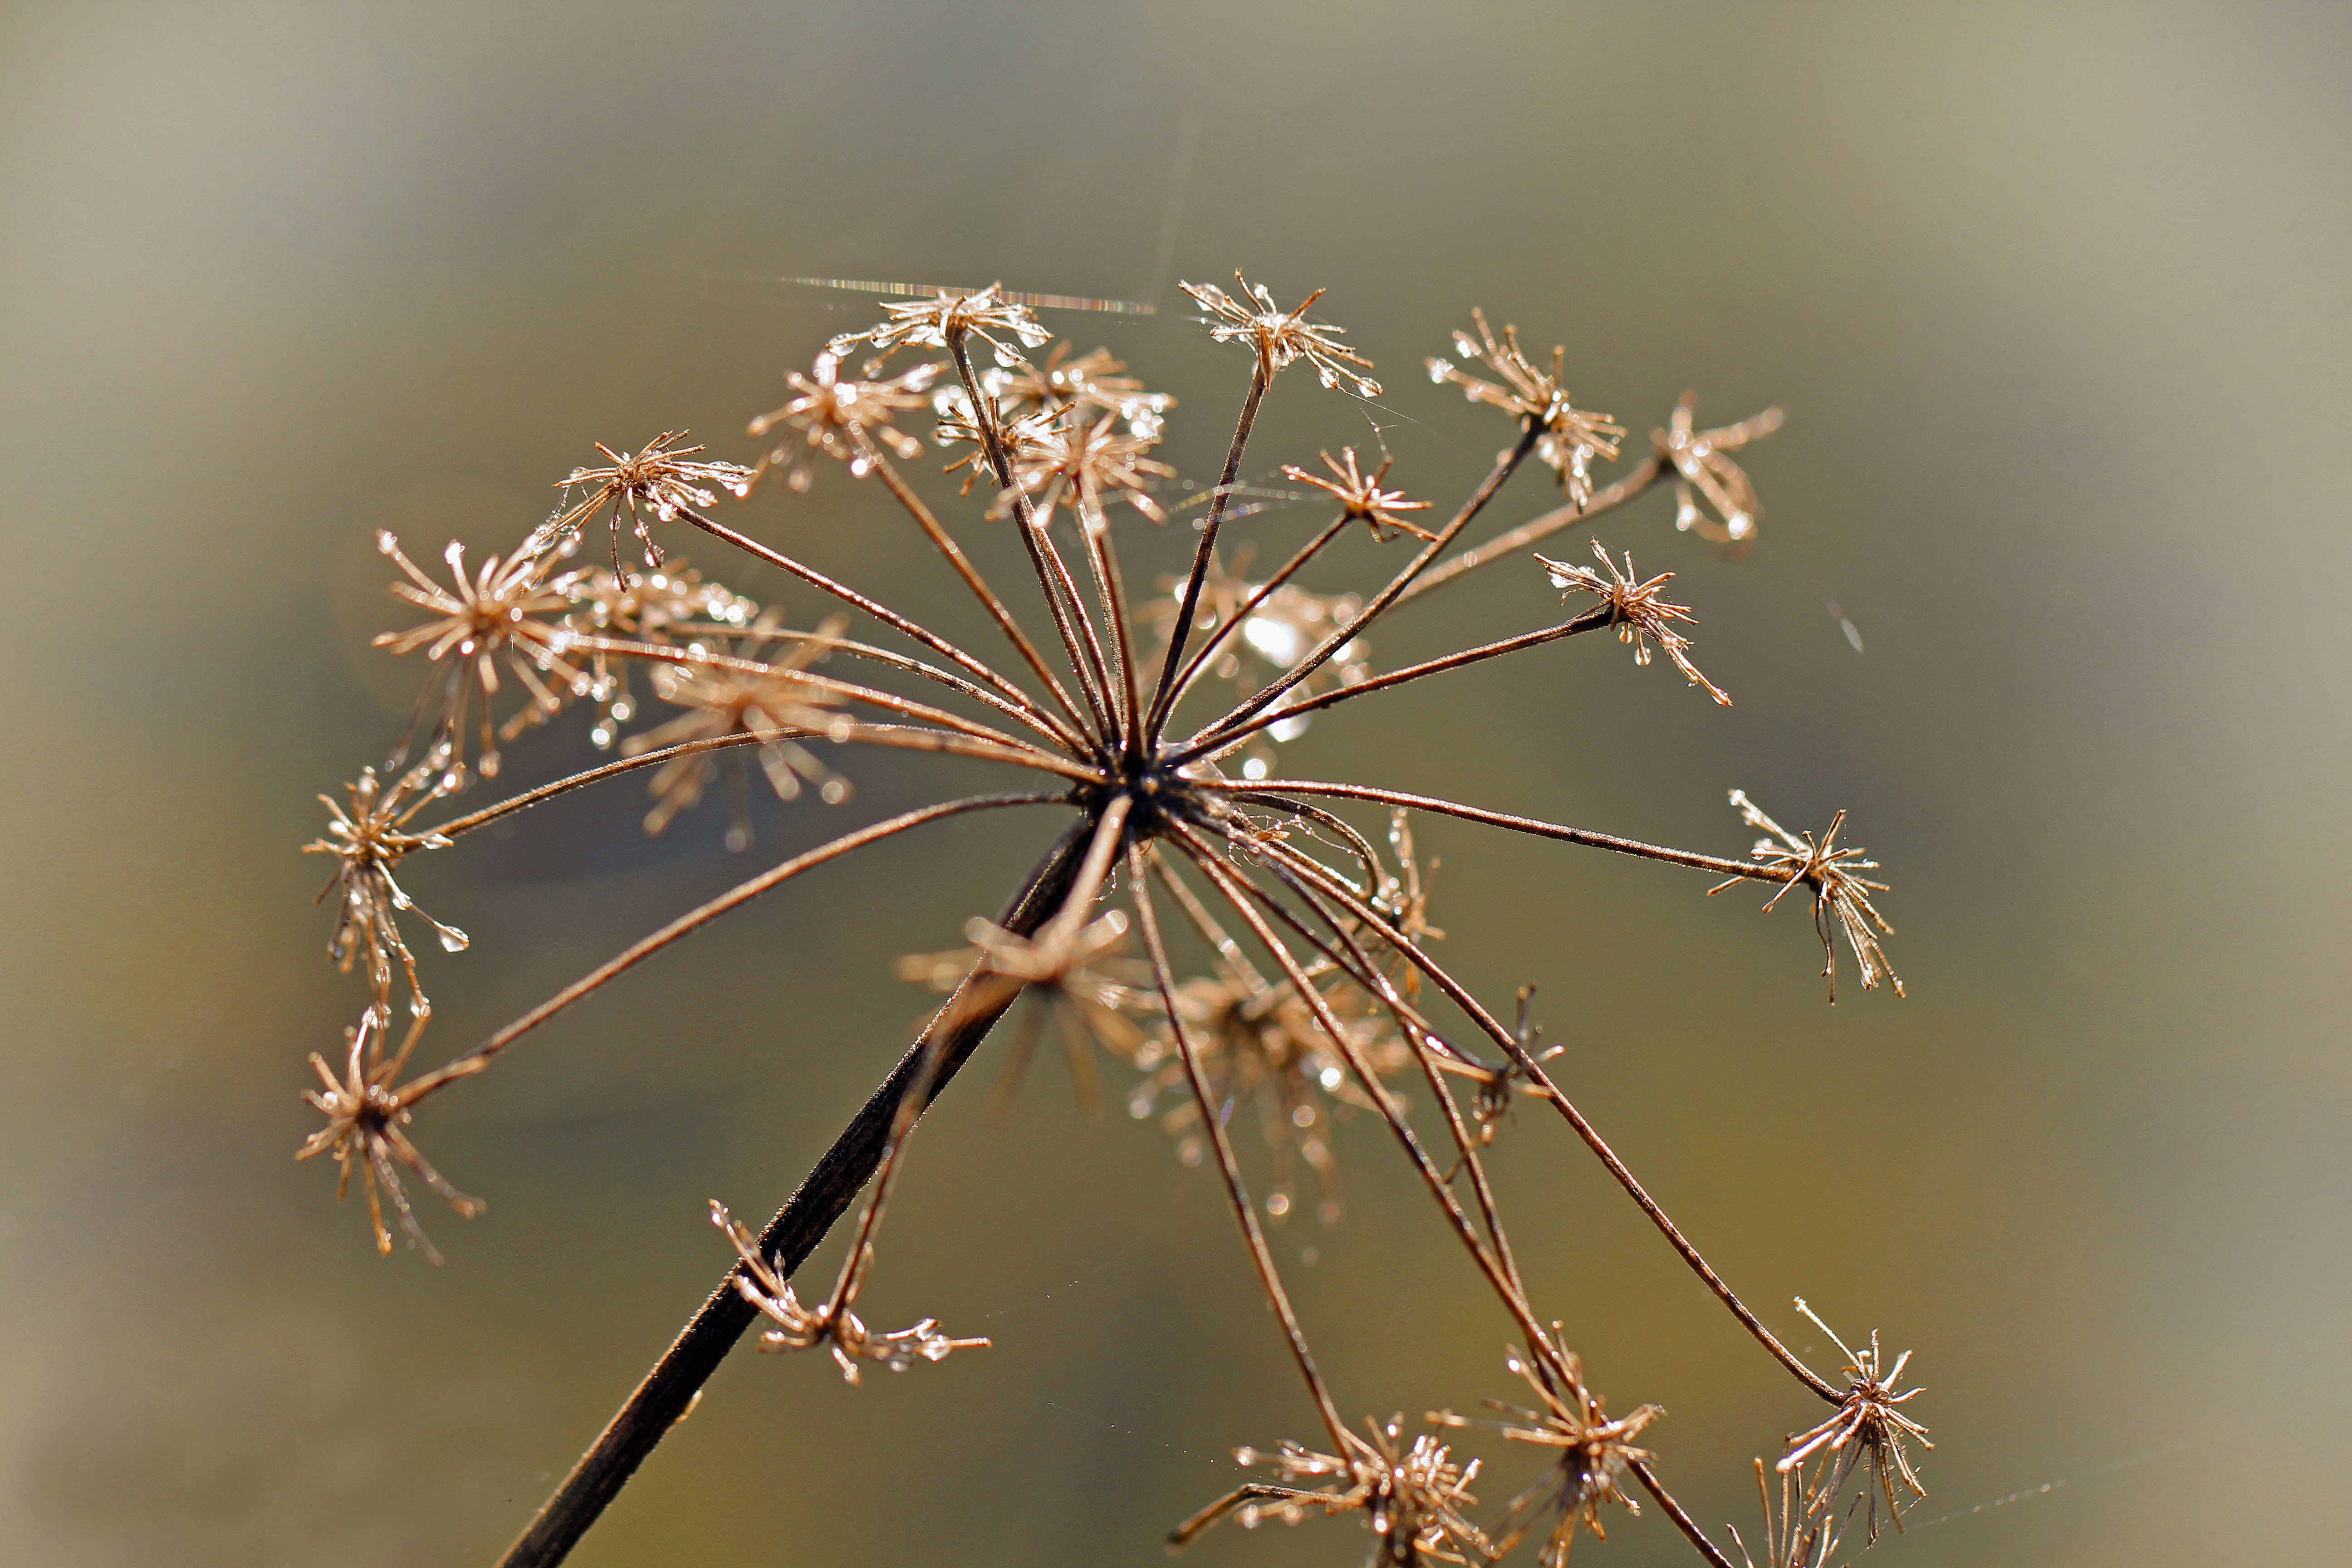
tree, nature, grass, branch, blossom, dew, plant, fog, photography, leaf, flower, bloom, frost, spring, macro, autumn, botany, close, flora, twig, cobweb, close up, lichtspiel, dewdrop, fine, exotic, moist, tender, filigree, macro photography, in the autumn, grass family, plant stem, thorns spines and prickles